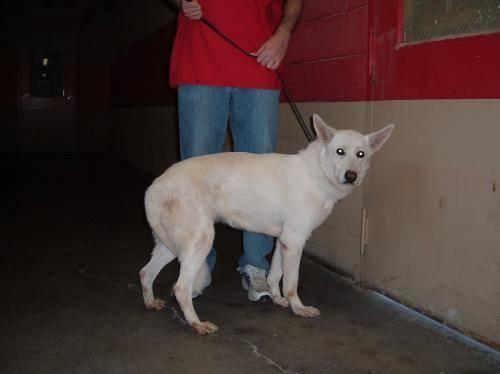
dog